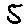
Label: 5